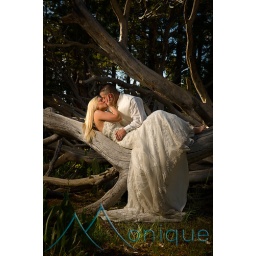
Kristin and DIrk trash the dress shoot at Kiva beach in South Lake Tahoe